Science and technology in Iran

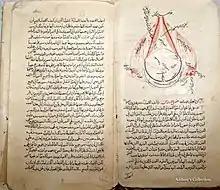
Kamal al-Din al-Farisi's autograph manuscript in Optics, Tanqih al-Manazir, 1309 A.D., Adilnor Collection

Kamal al-Din Al-Farisi (1267–1318) born in Tabriz, Iran, is known for giving the first mathematically satisfactory (though incorrect) explanation of the rainbow, and an explication of the nature of colours that reformed the theory of Ibn al-Haytham. Al-Farisi also "proposed a model where the ray of light from the sun was refracted twice by a water droplet, one or more reflections occurring between the two refractions." He tested this through experimentation using a transparent sphere filled with water.